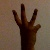
The image shows a hand gesture representing the number 6 in Indian Sign Language.